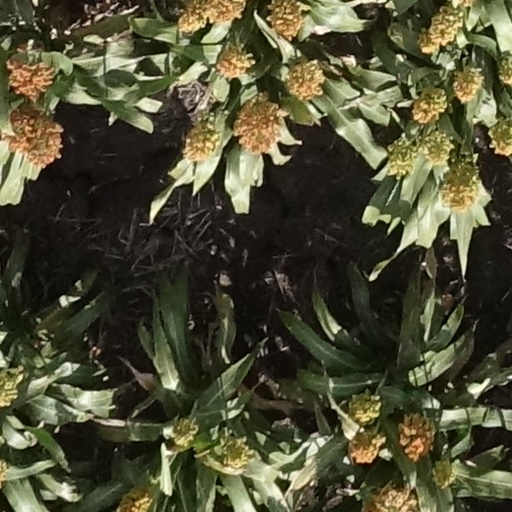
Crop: sorghum